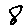
Label: 8